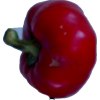
Label: red_pepper